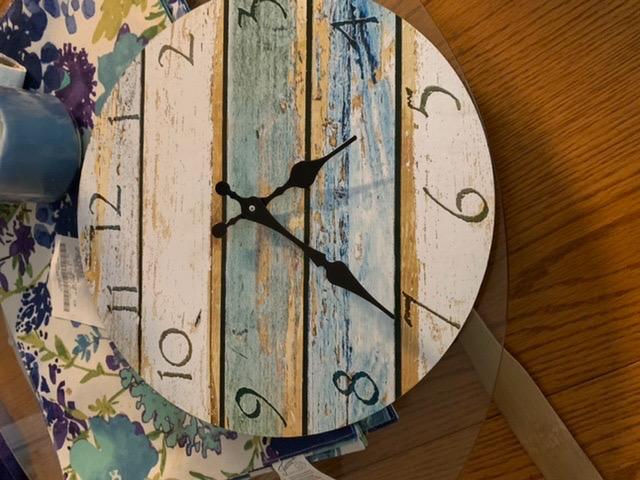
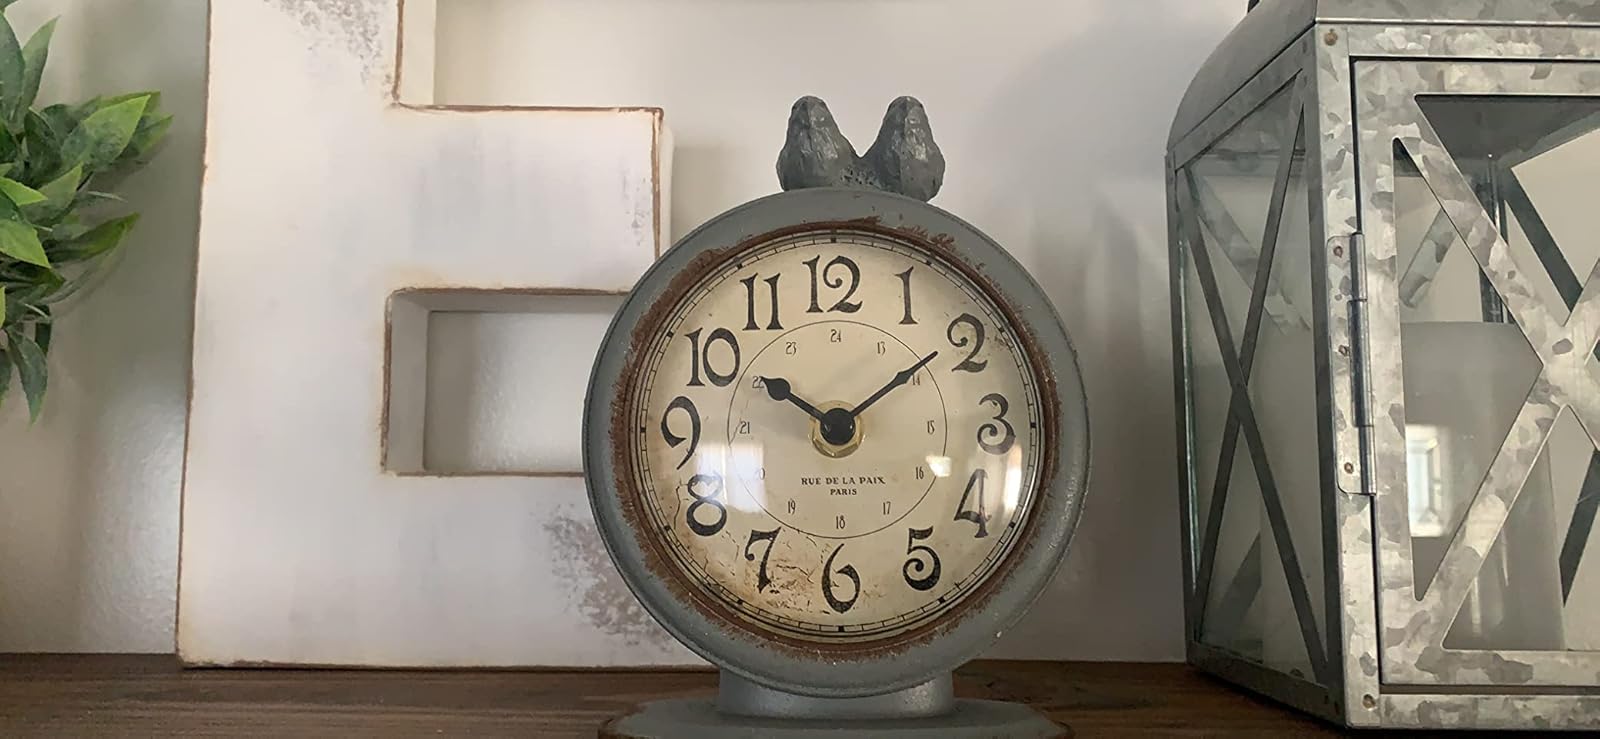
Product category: clock
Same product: no